Jack Ryan (character)

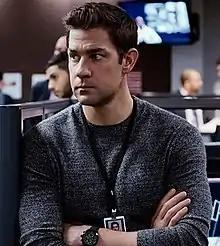
John Krasinski as Ryan in the Amazon Prime series of the same name.

John Krasinski portrays Jack Ryan in the series of the same name for Amazon Prime Video, released in August 2018, consisting of four seasons. John also serves as an executive producer of the show. His portrayal is inspired by the Harrison Ford "Jack Ryan" films.